Big Time (1988 film)

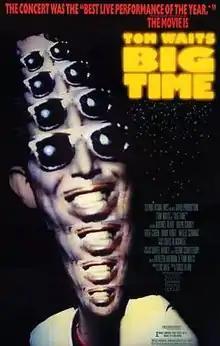
promotional poster

A concert film centering on singer Tom Waits featuring songs from the albums "Swordfishtrombones", "Rain Dogs" and "Franks Wild Years".